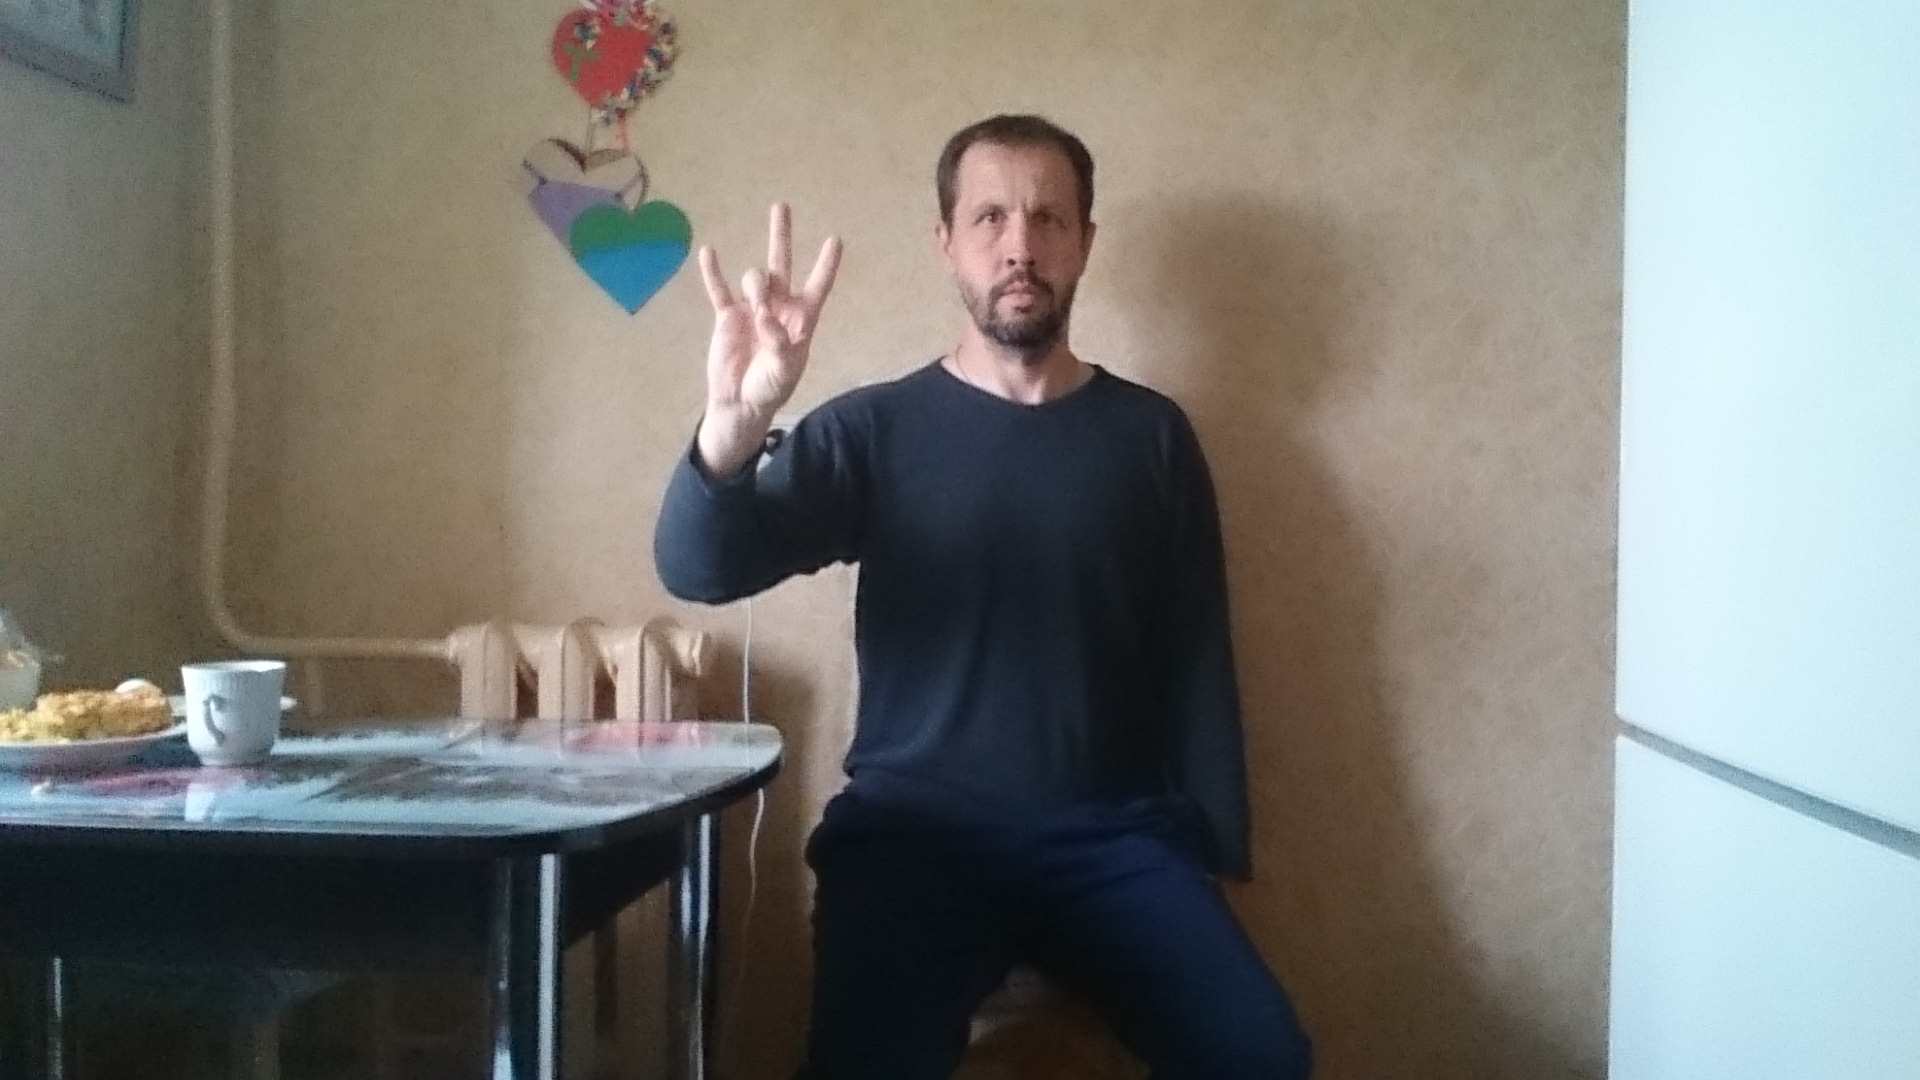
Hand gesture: three3